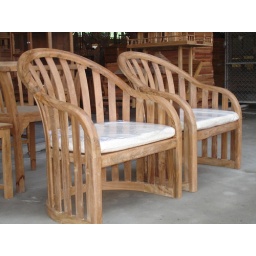
teakwood sofa chair by T Furniture (THAILAND)